Frank J. Potter

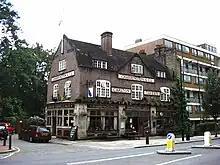
The Carlton Tavern. Designed by Frank Potter in 1920-21 (demolished 2015, rebuilt 2021).

Francis "Frank" John Potter (1871–1948) was a British architect who designed the new Hampstead Observatory and the Carlton Tavern in Kilburn, London.